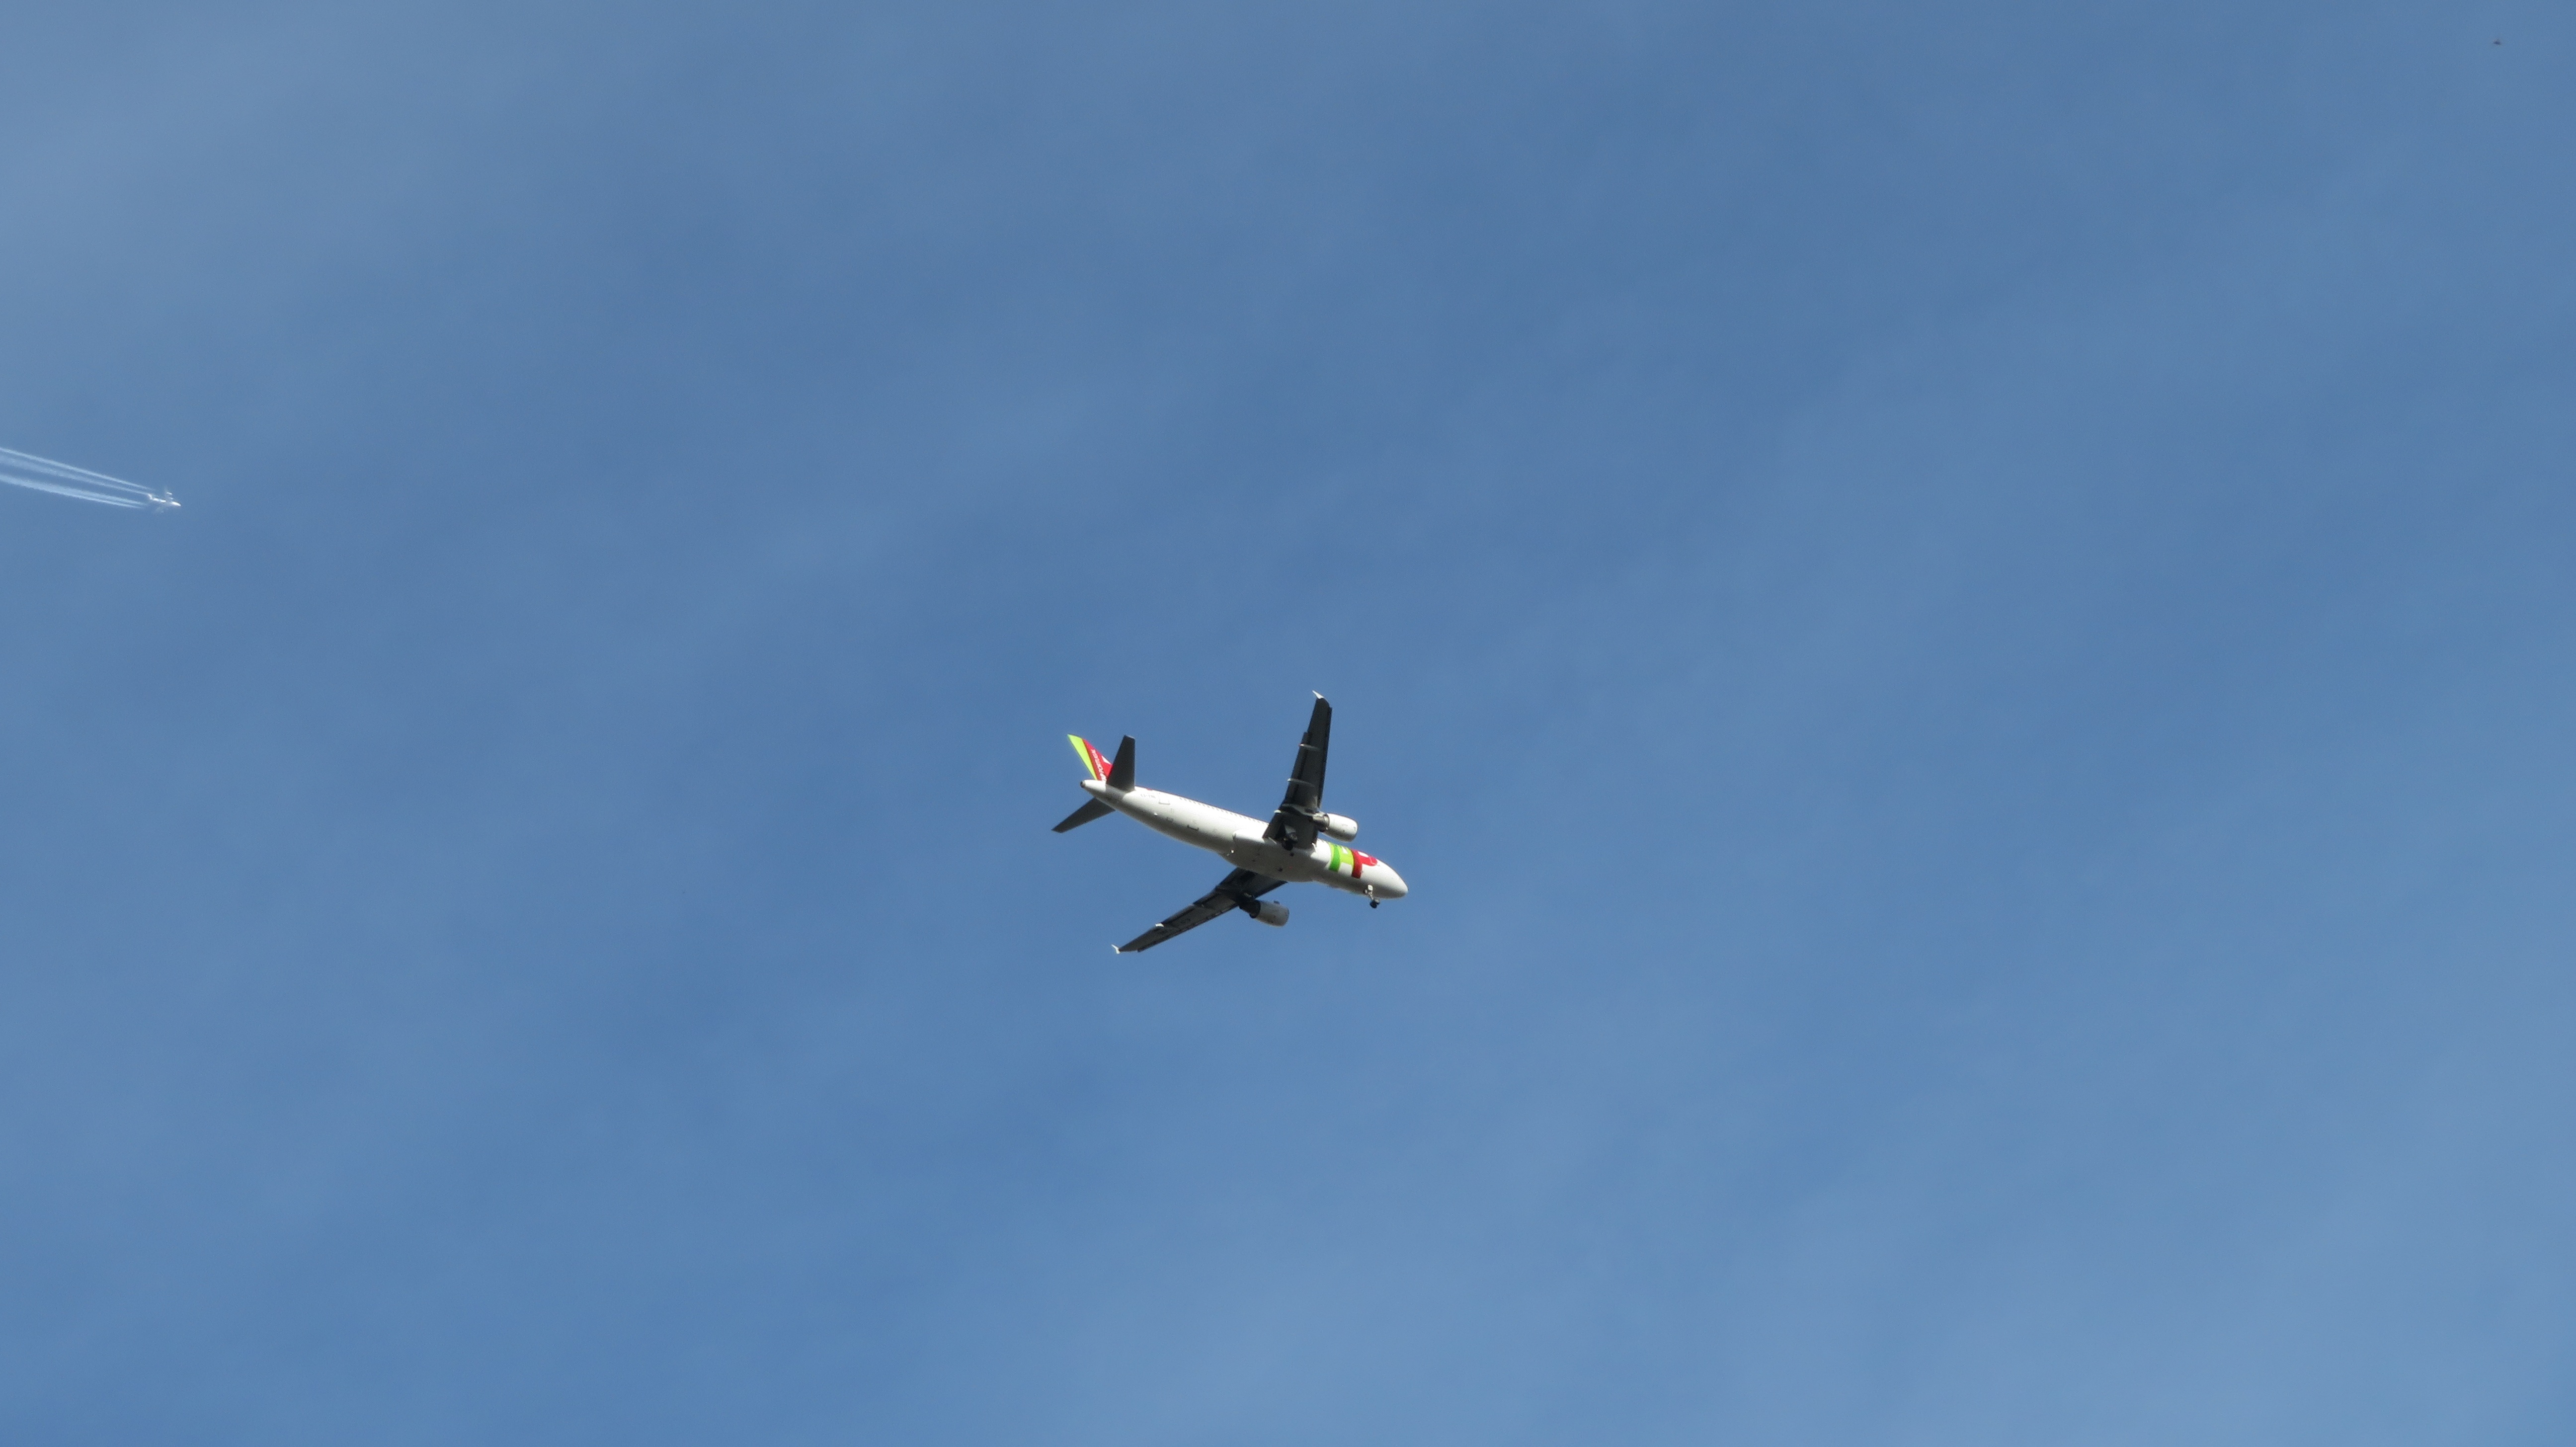
wing, sky, airplane, aircraft, vehicle, aviation, flight, airliner, chemtrails, contrail, t, event, conspiracy theory, air show, air force, aerobatics, monoplane, atmosphere of earth, general aviation